Mesolouri

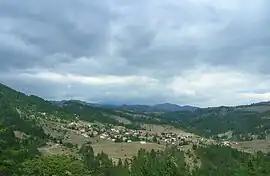
View of Mesolouri

Mesolouri is a mountain village and a former community in Grevena regional unit, Western Macedonia, Greece. Since the 2011 local government reform it is part of the municipality Grevena, of which it is a municipal unit. Mesolouri had 24 inhabitants as of 2021. The municipal unit has an area of 17.744 km.